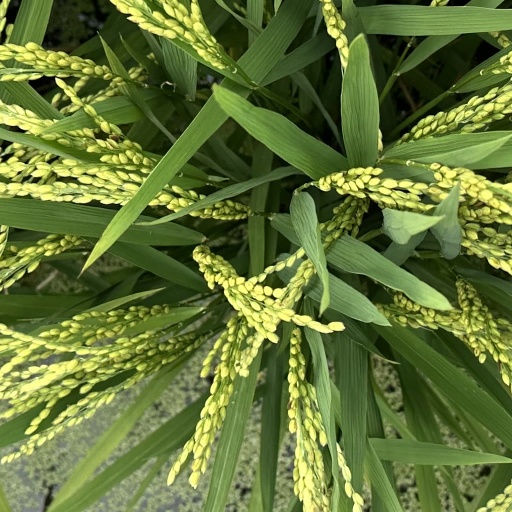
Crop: rice